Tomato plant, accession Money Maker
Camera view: vertical (180 deg); turntable rotation: 210 degrees
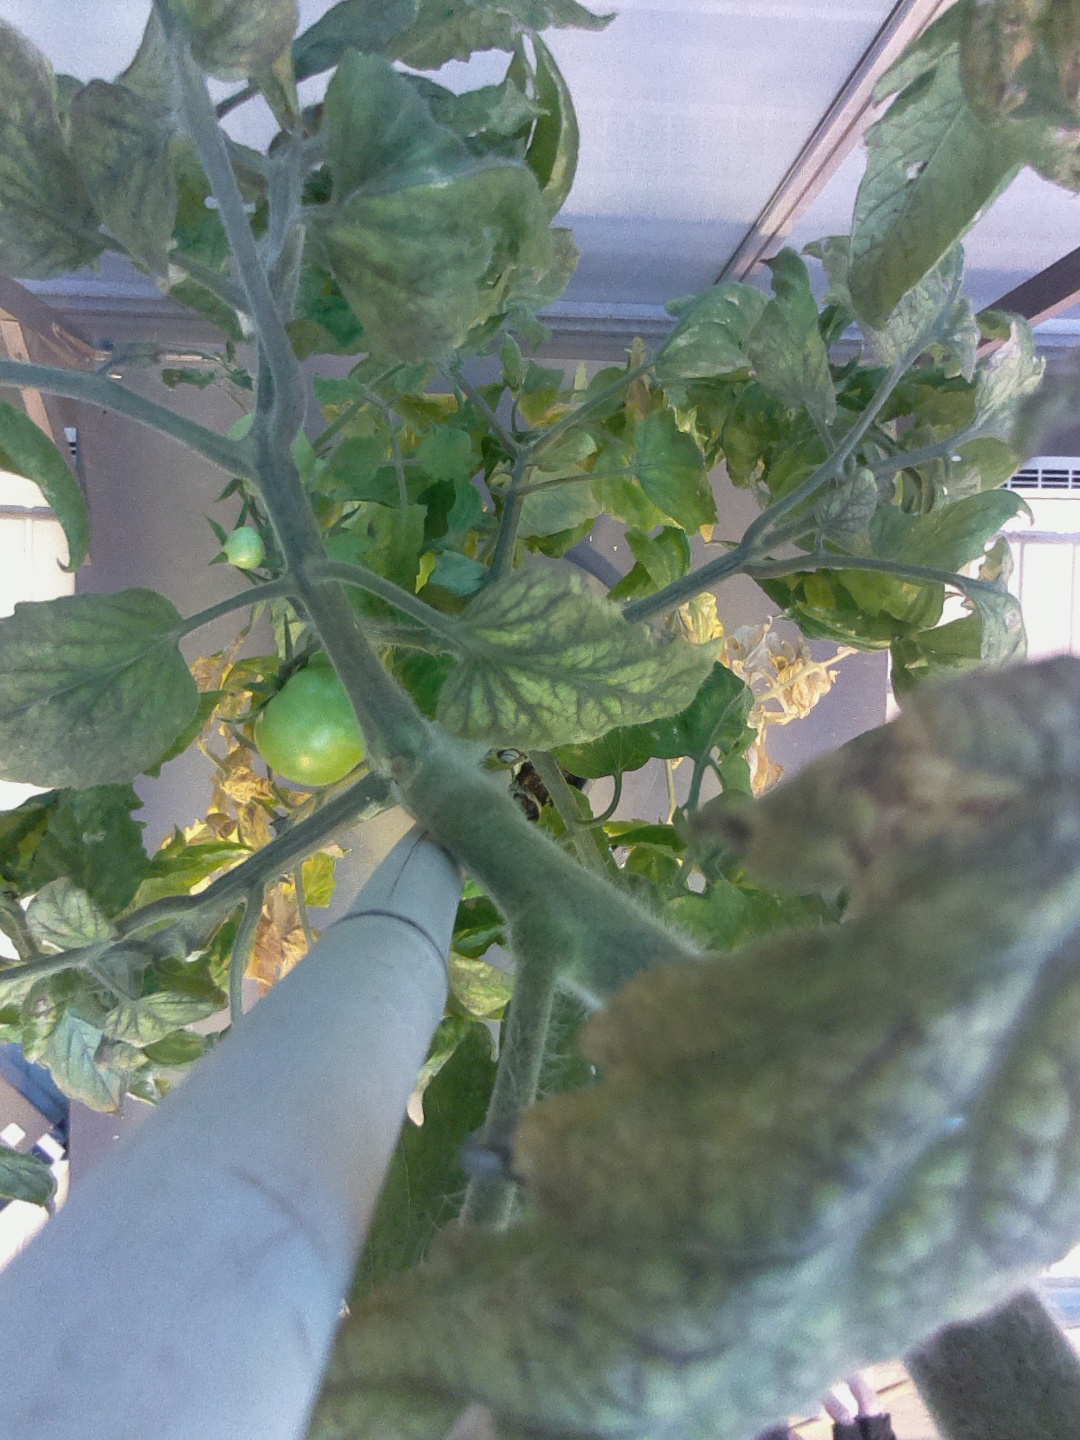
BBCH growth stage 78: 80% -90% of final fruit size